AEC Routemaster

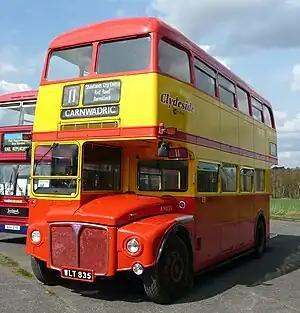
Clydeside Scottish RM720

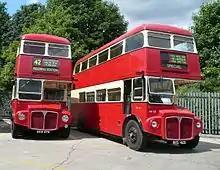
Preserved Reading Mainline RM1859 and RM999 in July 2008

They operated in various "Northern" red and cream liveries receiving the poppy red corporate livery and NBC "Northern" fleetnames in the National Bus Company era. The RMF fleet wore the long-standing adverts characteristic of buses in the north-east of England, "Shop at Binns". Northern Routemasters were well liked by their crews: the high axle ratio meant a good turn of speed on long-distance routes such as Newcastle to Darlington, and power steering was well appreciated on busy urban services in Gateshead and Sunderland. Their service in the north also produced the odd sight of a Routemaster with a rollsign "X1 Scandinavia", connecting with the DFDS ferry from North Shields to Scandinavia.